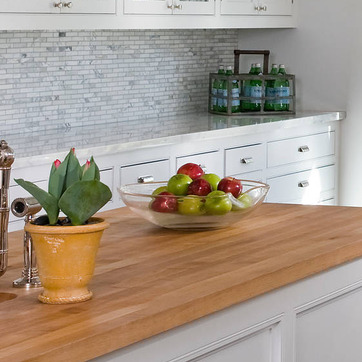
Material: food